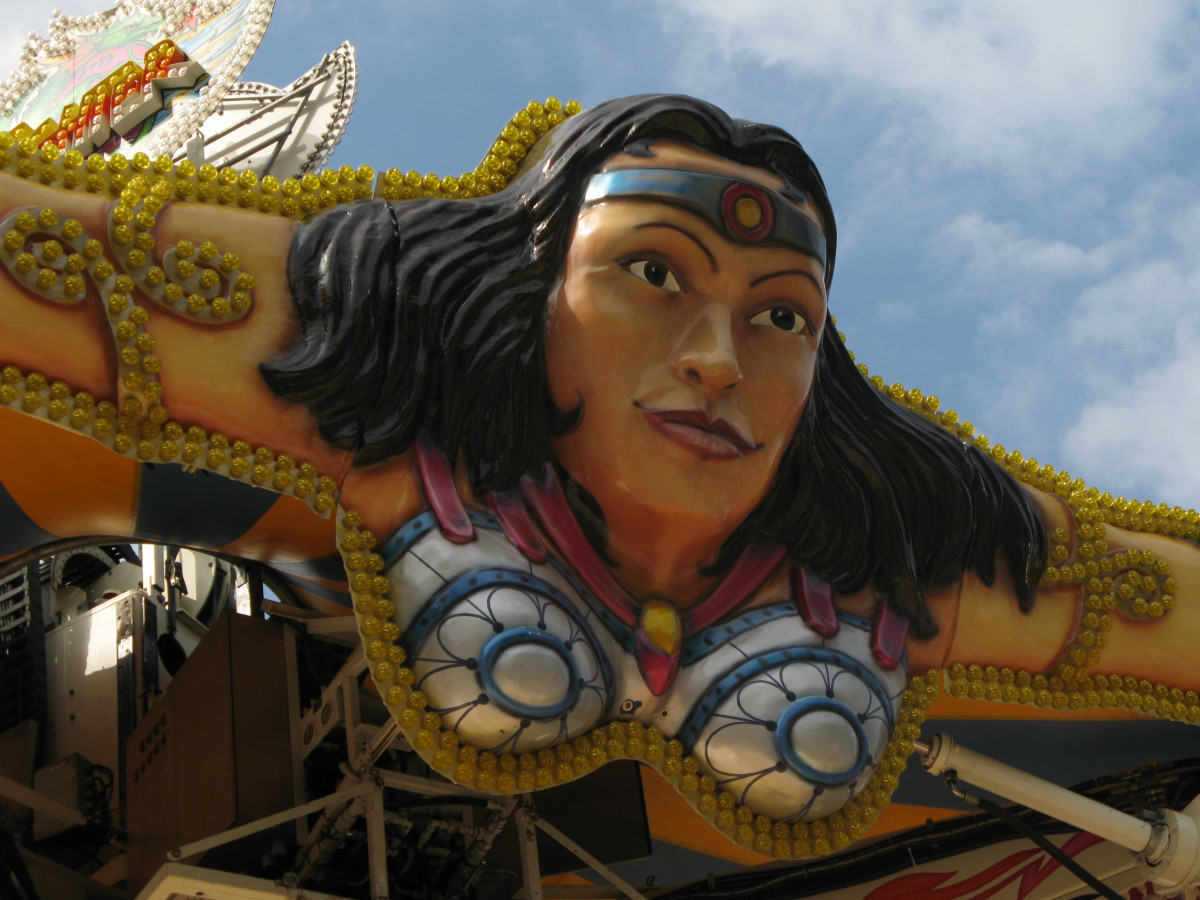
Tags: temple, screenshot